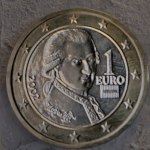
Coin value: 1euro
Country: at
Edition: standard